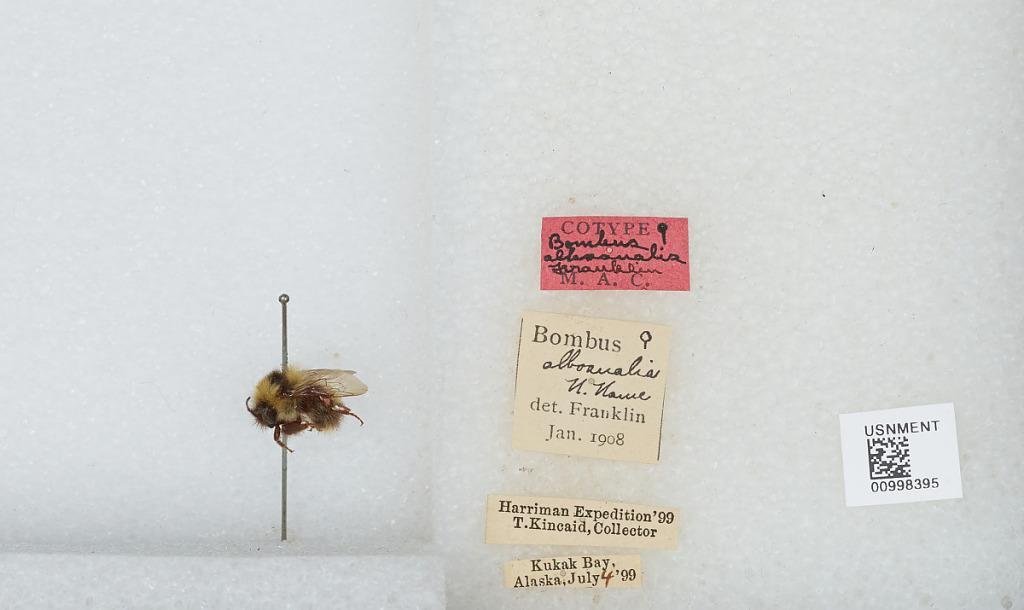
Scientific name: Bombus (Pyrobombus) jonellus (Kirby)
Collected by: T. Kincaid
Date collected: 1899-7-4
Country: United States
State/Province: Alaska
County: Kodiak Island
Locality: Kukak Bay
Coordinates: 58.3178, -154.186
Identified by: Franklin